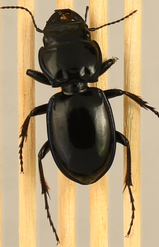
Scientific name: Pasimachus elongatus
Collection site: Central Plains Experimental Range NEON (CPER), plot CPER_006